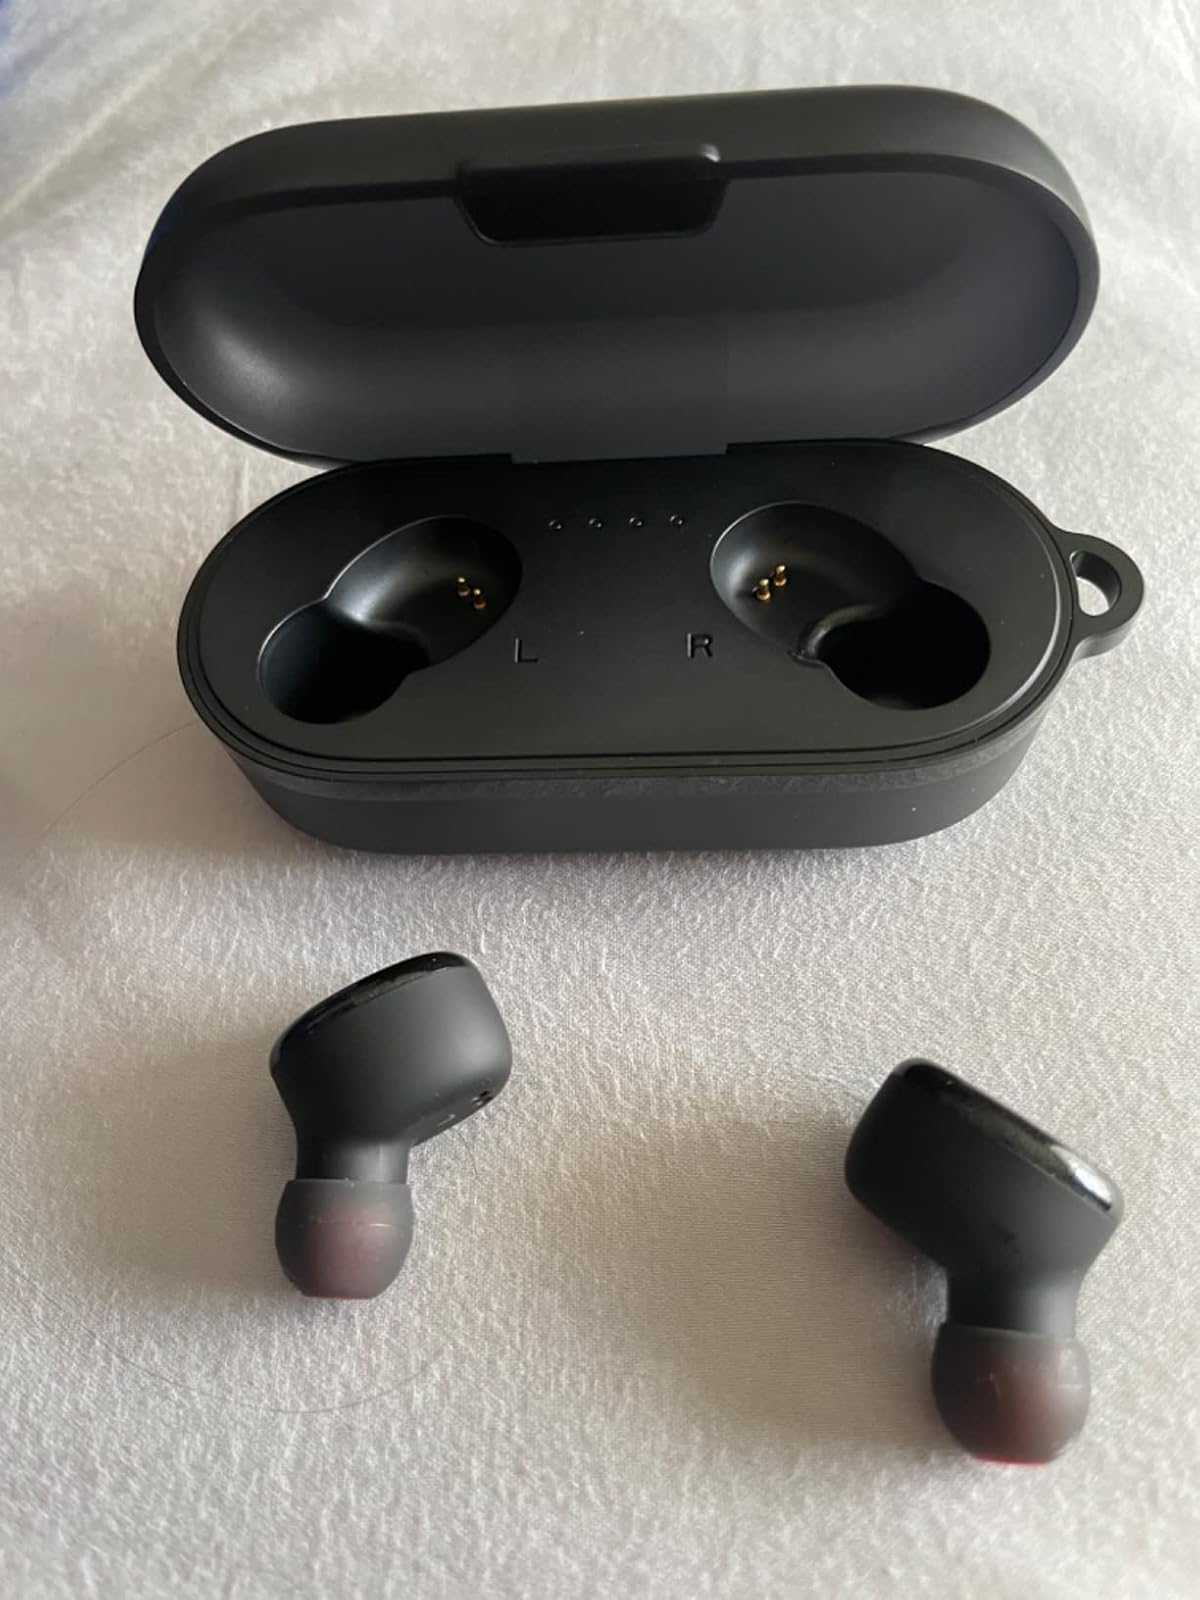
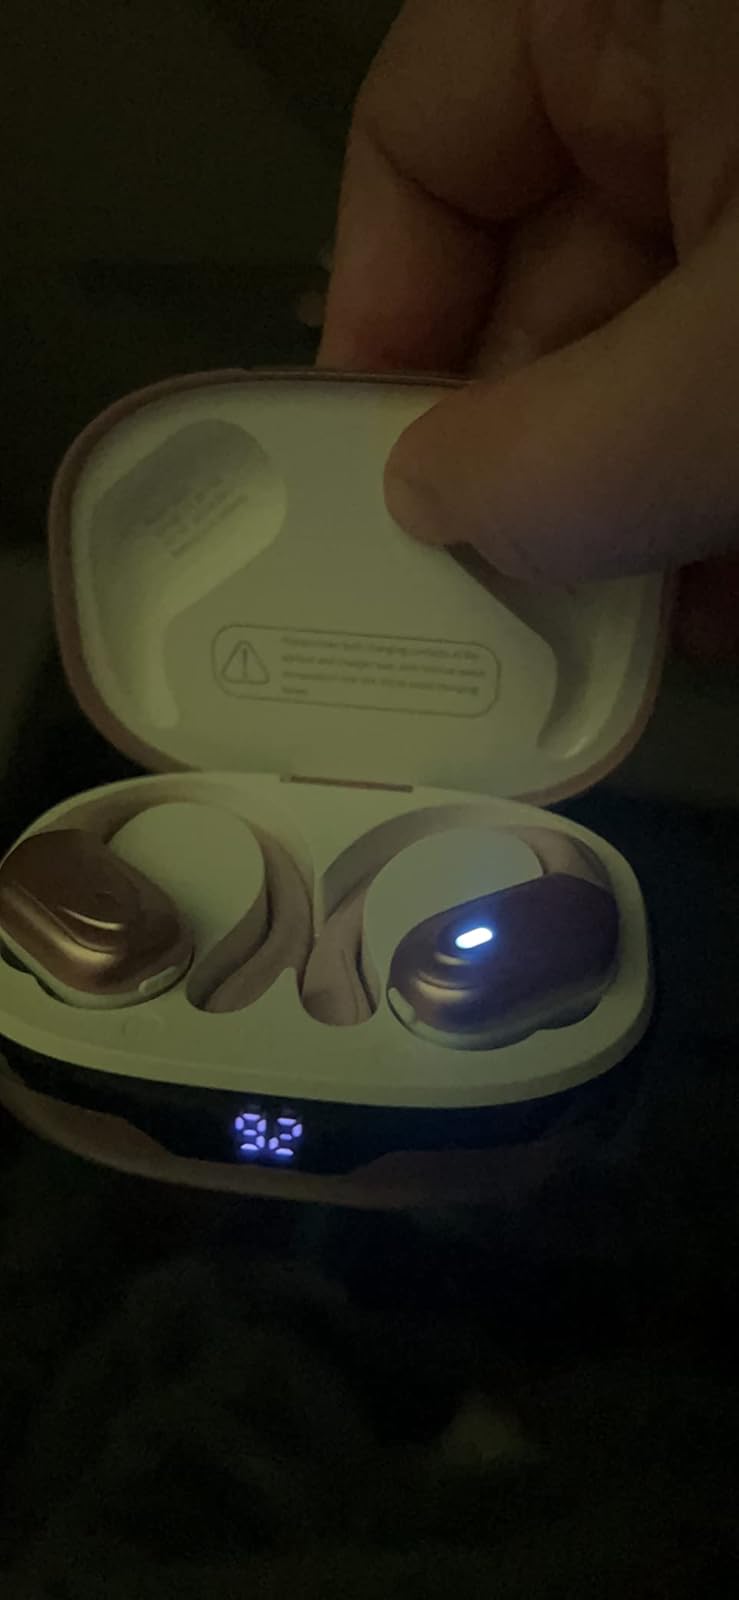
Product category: earbuds
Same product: no